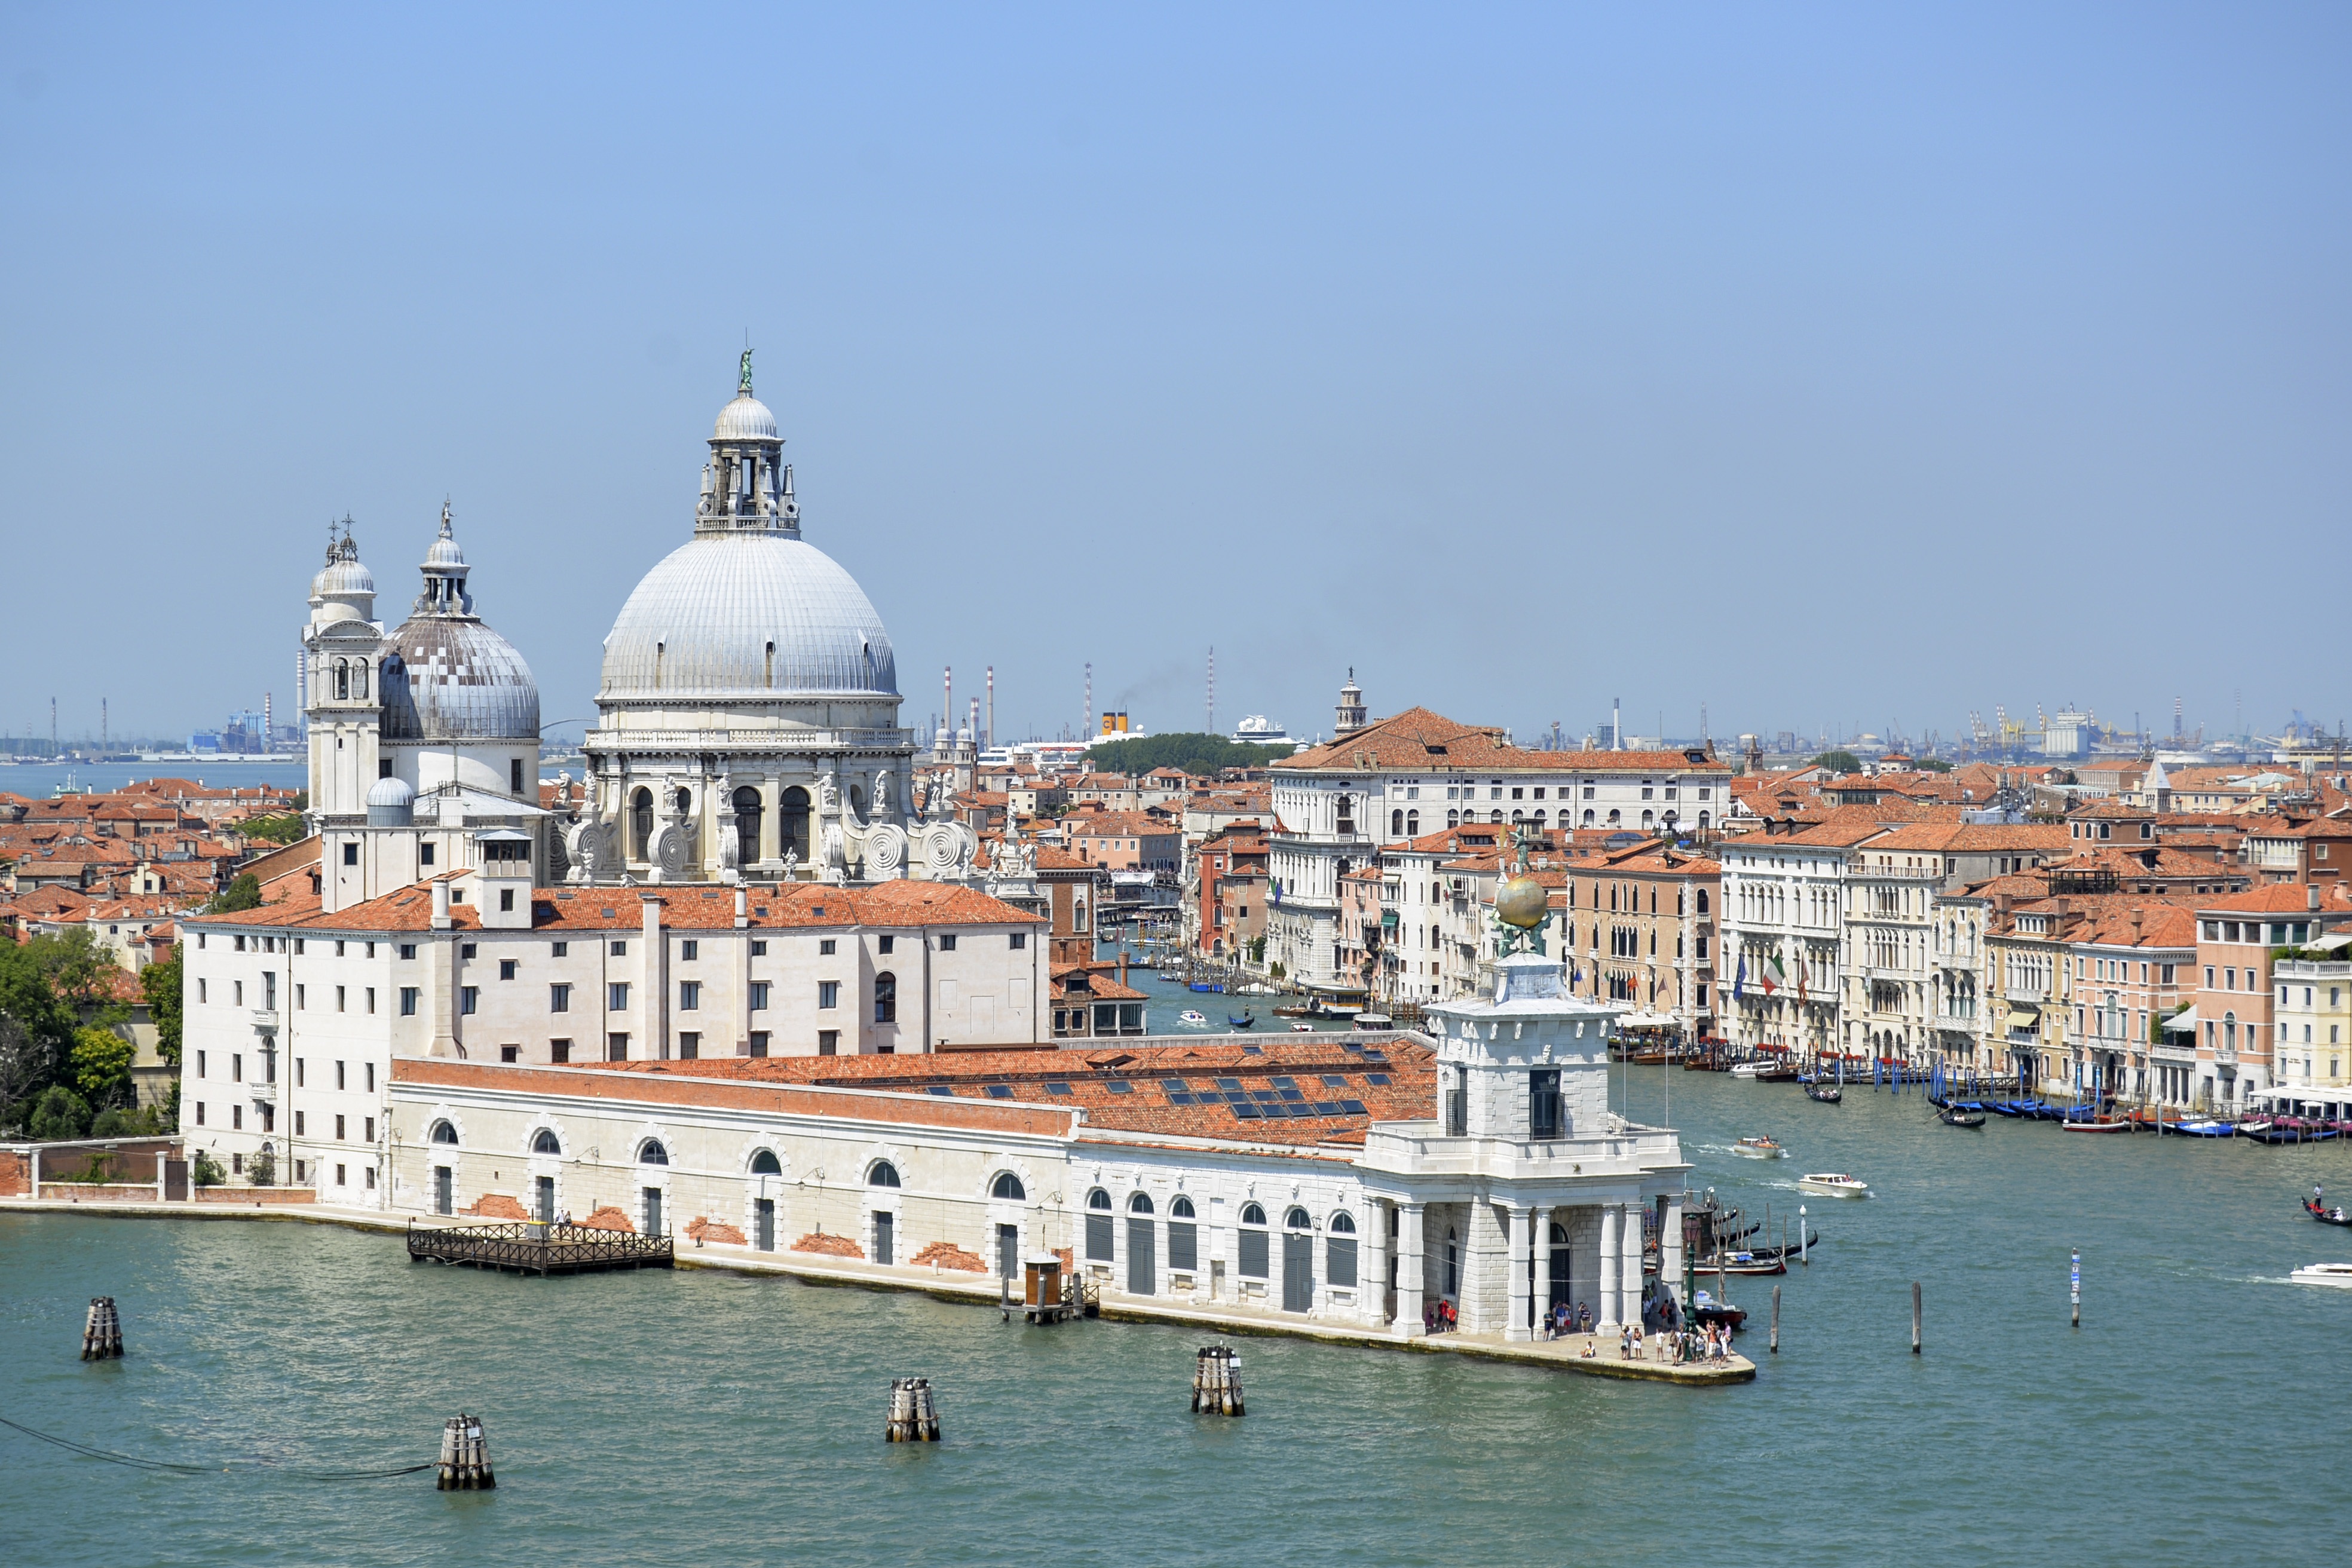
sea, coast, town, palace, river, vacation, vehicle, italy, harbor, venice, tourism, waterway, cruise